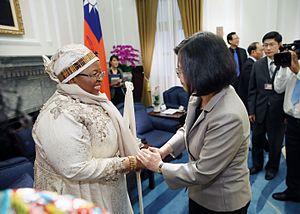
"La politique étrangère de la République de Chine, dénommée ""Taïwan"" par de nombreux États, sont les relations entre la République de Chine et les autres pays. La République de Chine est reconnue par 16 des 193 États membres des Nations unies, ainsi que par le Saint-Siège. En plus de ces relations, la République de Chine entretient des relations non officielles avec 57 membres de l'ONU via ses bureaux de représentation et ses consulats. Le passeport taïwanais a des accords d'exemption de visa avec 124 pays et Hong Kong en 2018.